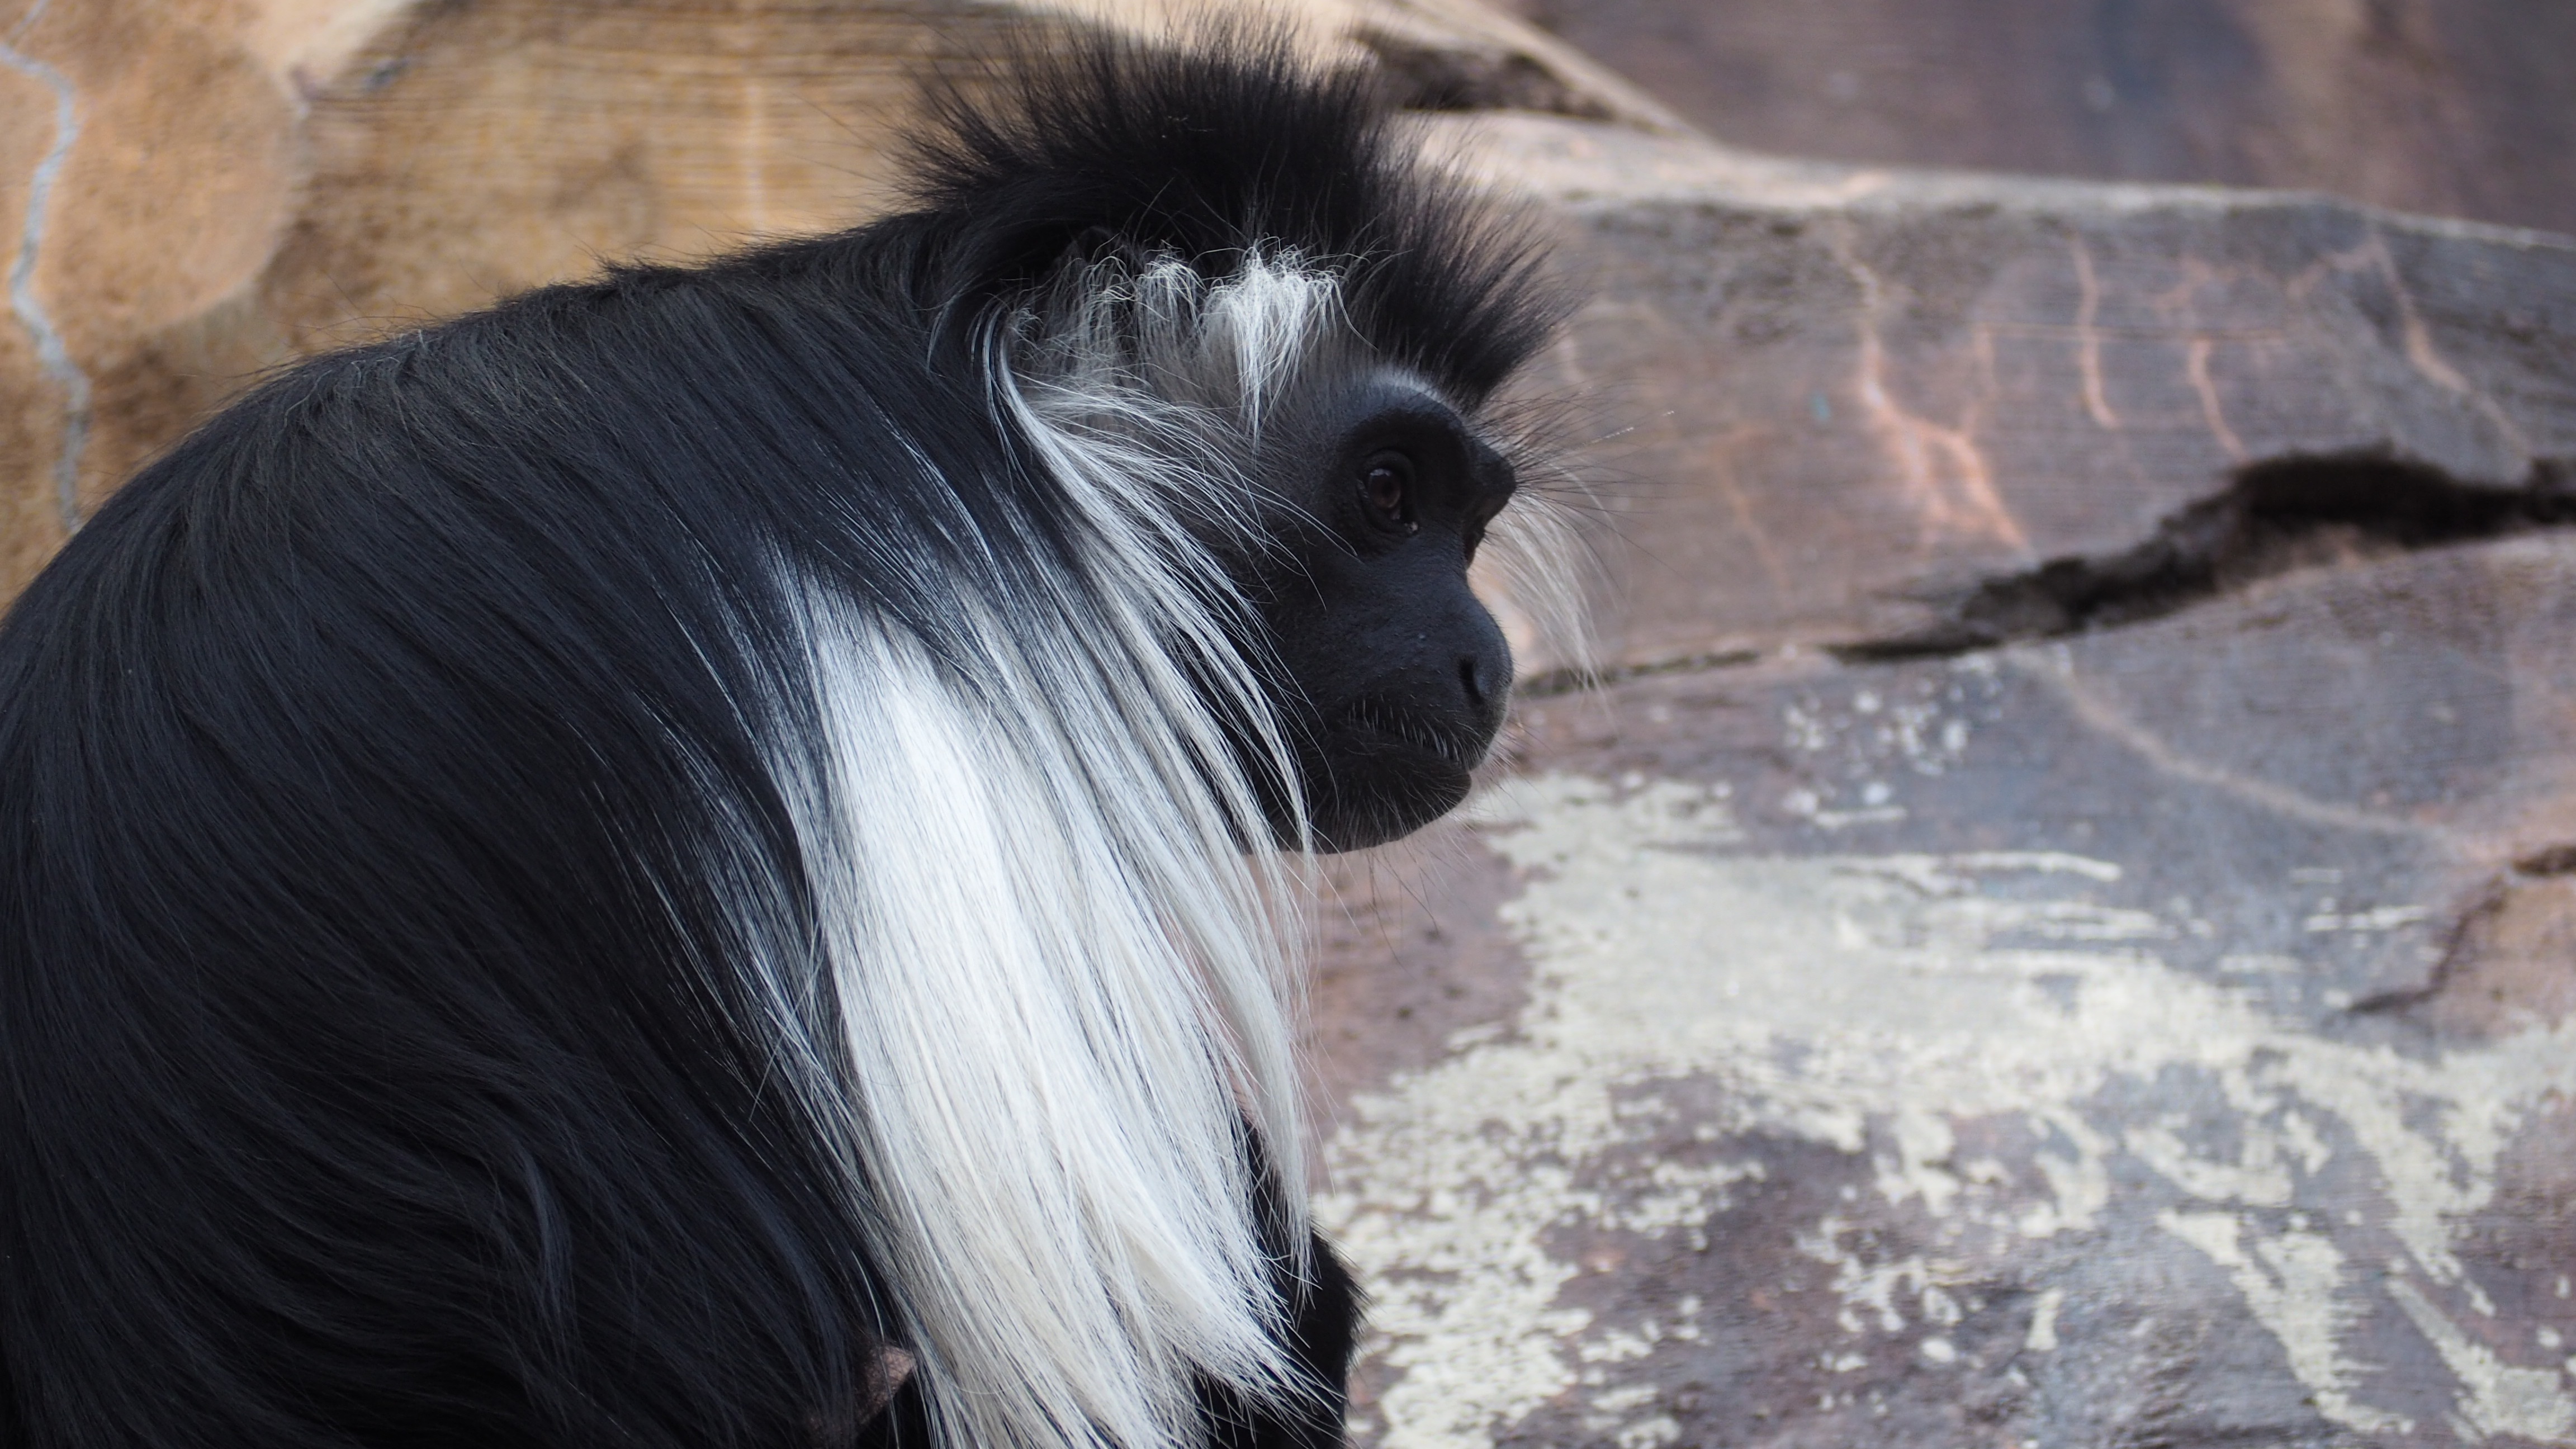
tree, hair, animal, wildlife, wild, zoo, jungle, mammal, monkey, fauna, primate, close up, eye, blue monkey